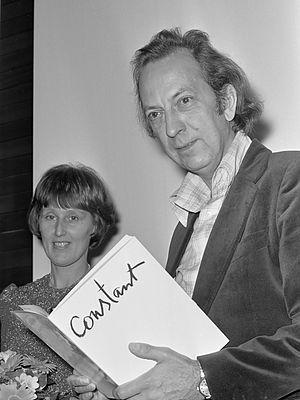
Constant Anton Nieuwenhuys, né le 21 juillet 1920 à Amsterdam, mort le 1ᵉʳ août 2005 à Utrecht, est un peintre néerlandais.